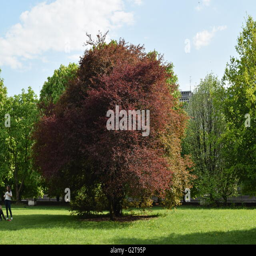
trees in the botanical garden